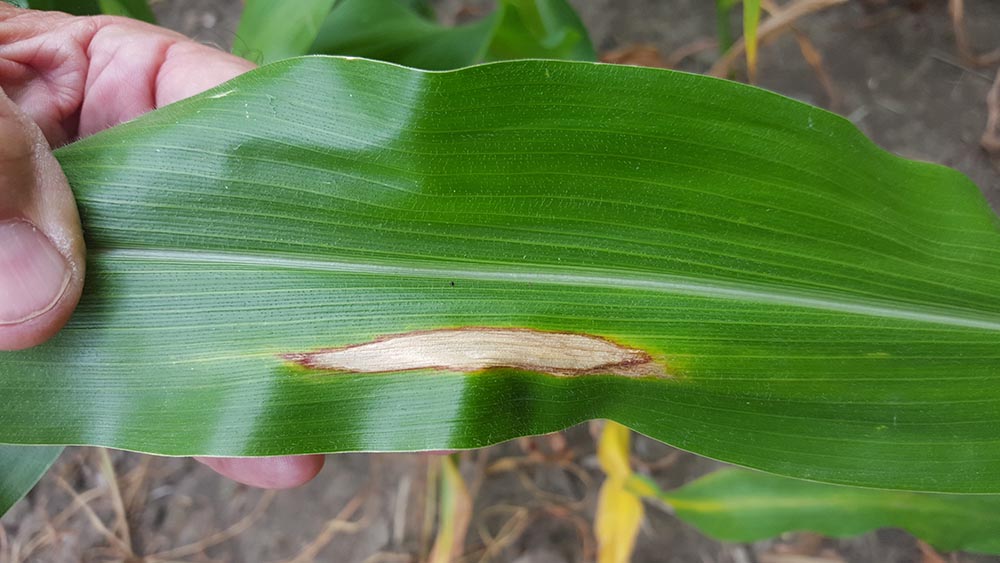
Labels: Corn leaf blight